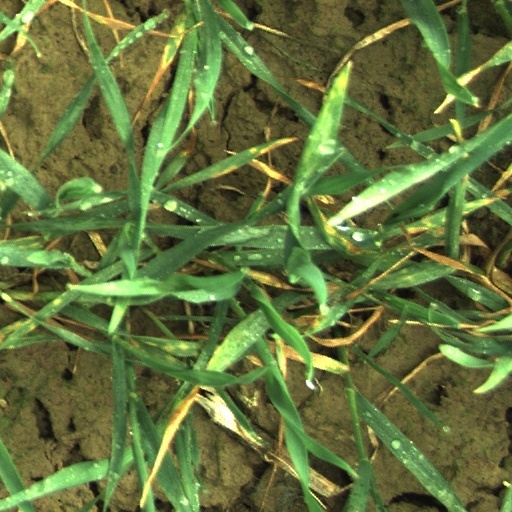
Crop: wheat